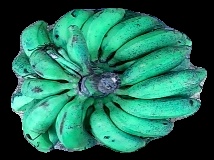
Variety: rasbale
Grade: grade3